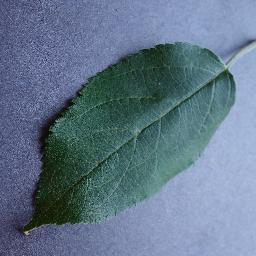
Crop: apple
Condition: healthy